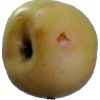
Label: Apple 6